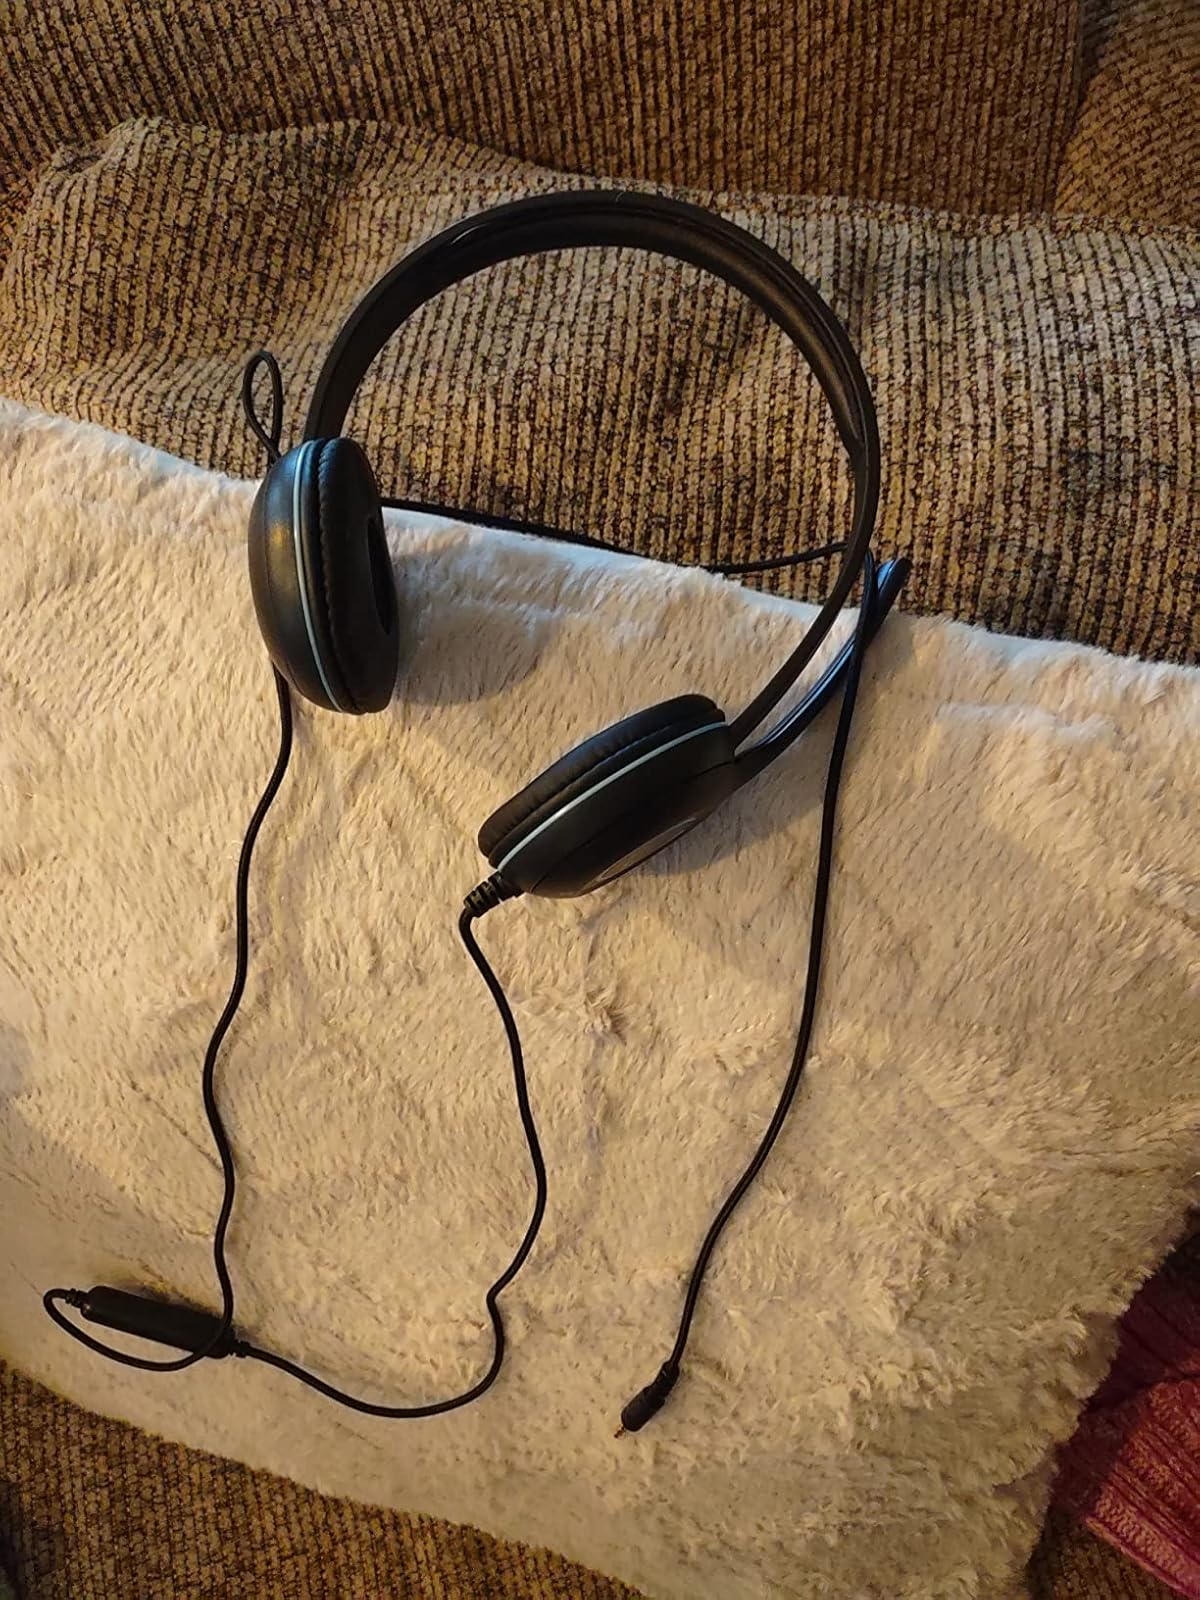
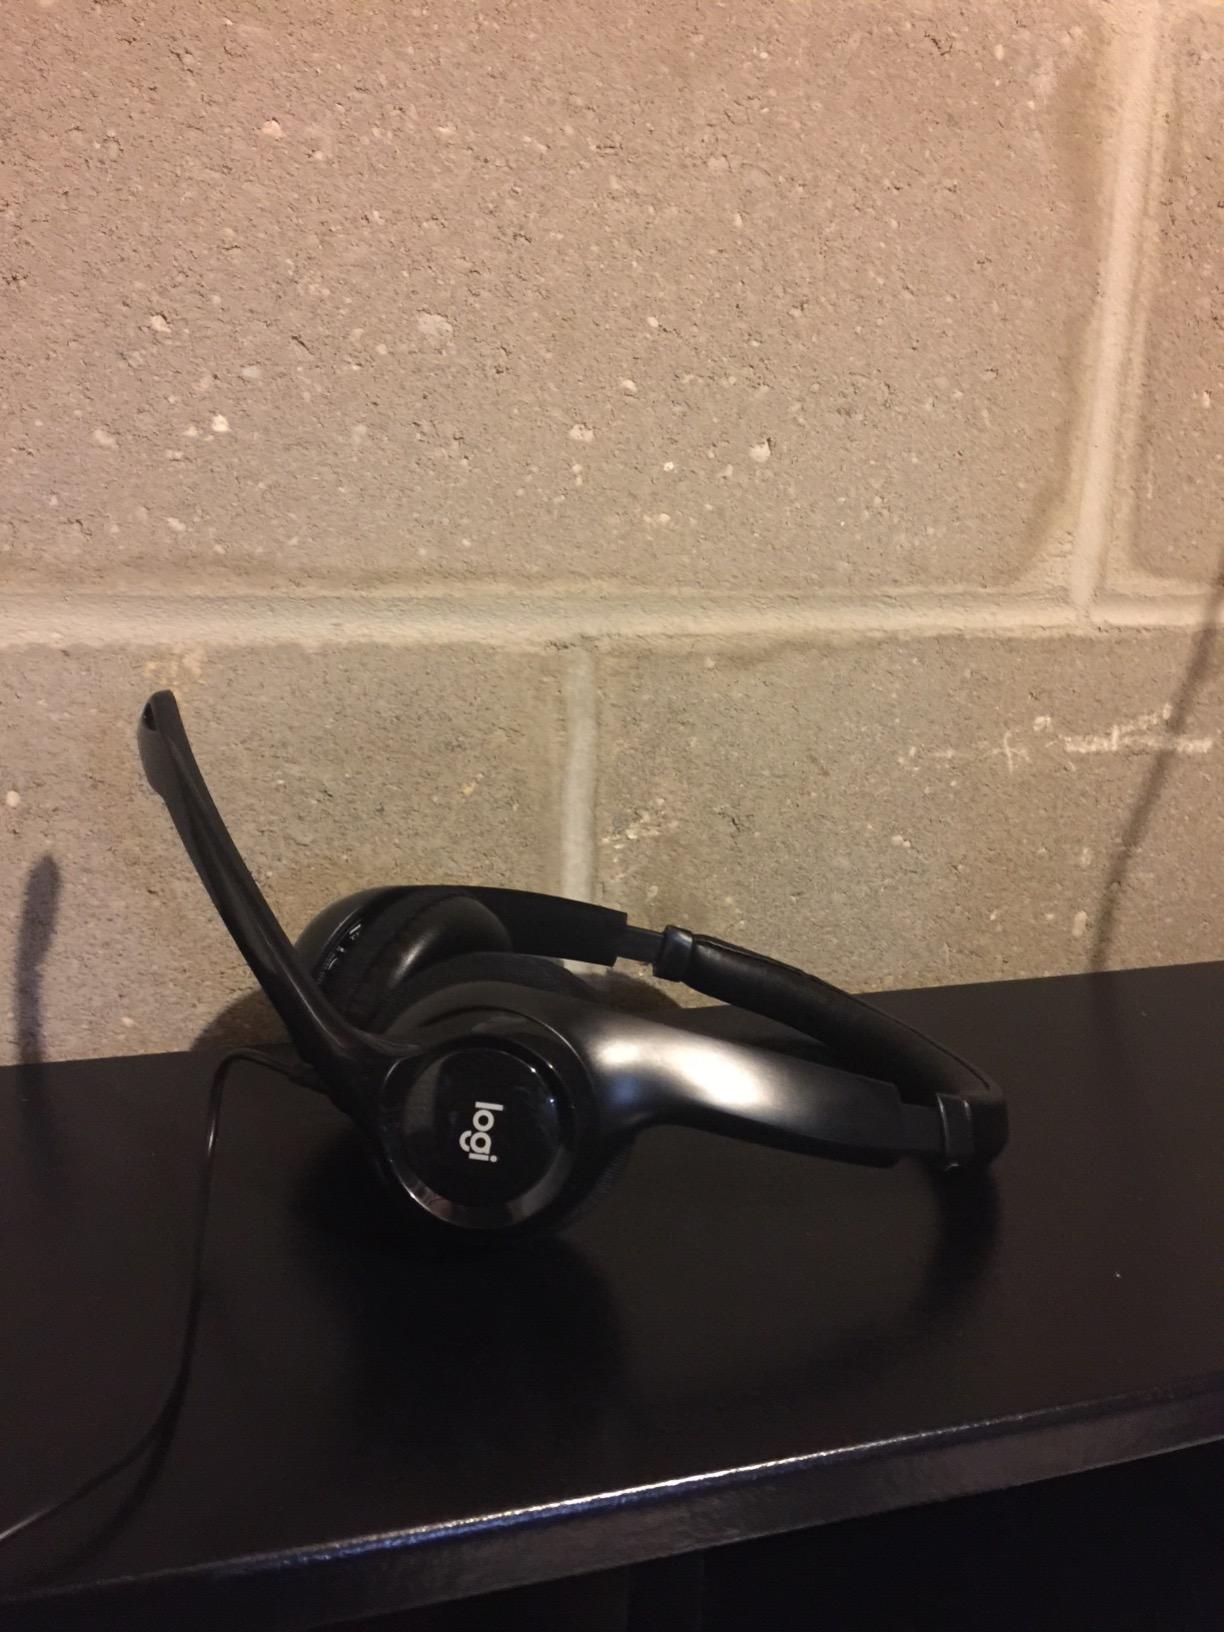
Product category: headphones
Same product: no